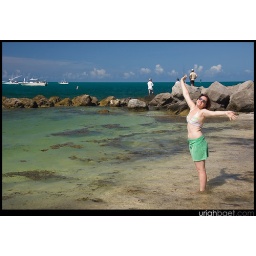
went to the beach on Saturday to relax. we got to snorkel with tropical fish out by the reef formations.